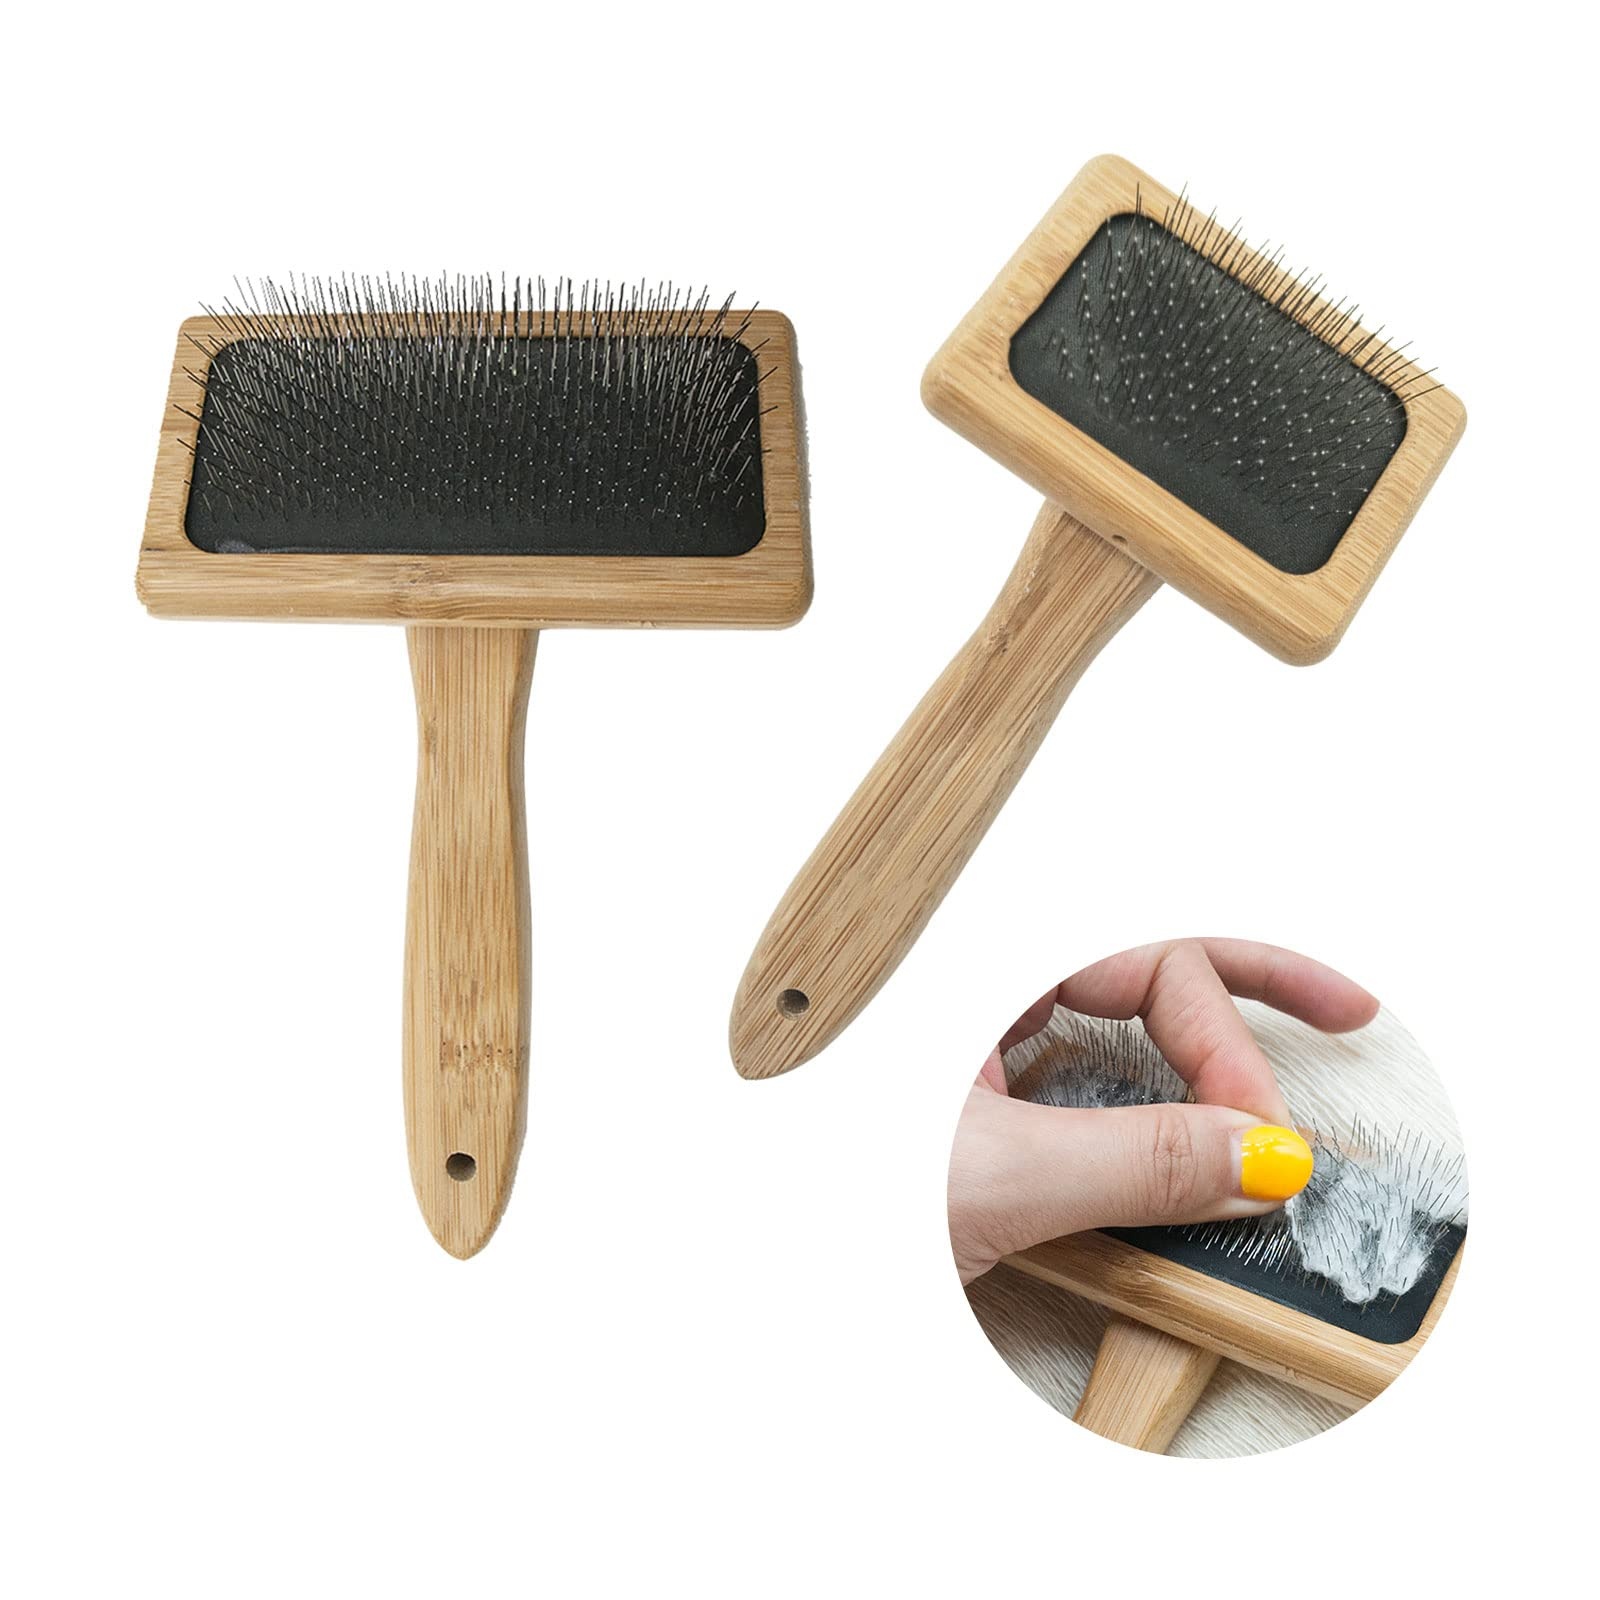
1 x RAW Customer Returns 2pcs Wood Carding Brushes, Rug Tassel Brush Cotton Rope Weaving Comb Wood Hand Carders for Carpet Needle Felting Felt Project Gift Needle Felting Lover - RRP £17.99
Download Manifest: HERE Title Qty Unit Price Total Price ASIN EAN 2pcs Wood Carding Brushes, Rug Tassel Brush Cotton Rope Weaving Comb Wood Hand Carders for Carpet Needle Felting Felt Project Gift Needle Felting Lover 1 £17.99 £17.99 B0BYVFZK1T N/A
Brand: Jobalots
Category: Arts & Entertainment > Hobbies & Creative Arts > Arts & Crafts > Art & Crafting Tools > Thread & Yarn Tools > Fiber Cards & Brushes > Carding Brushes